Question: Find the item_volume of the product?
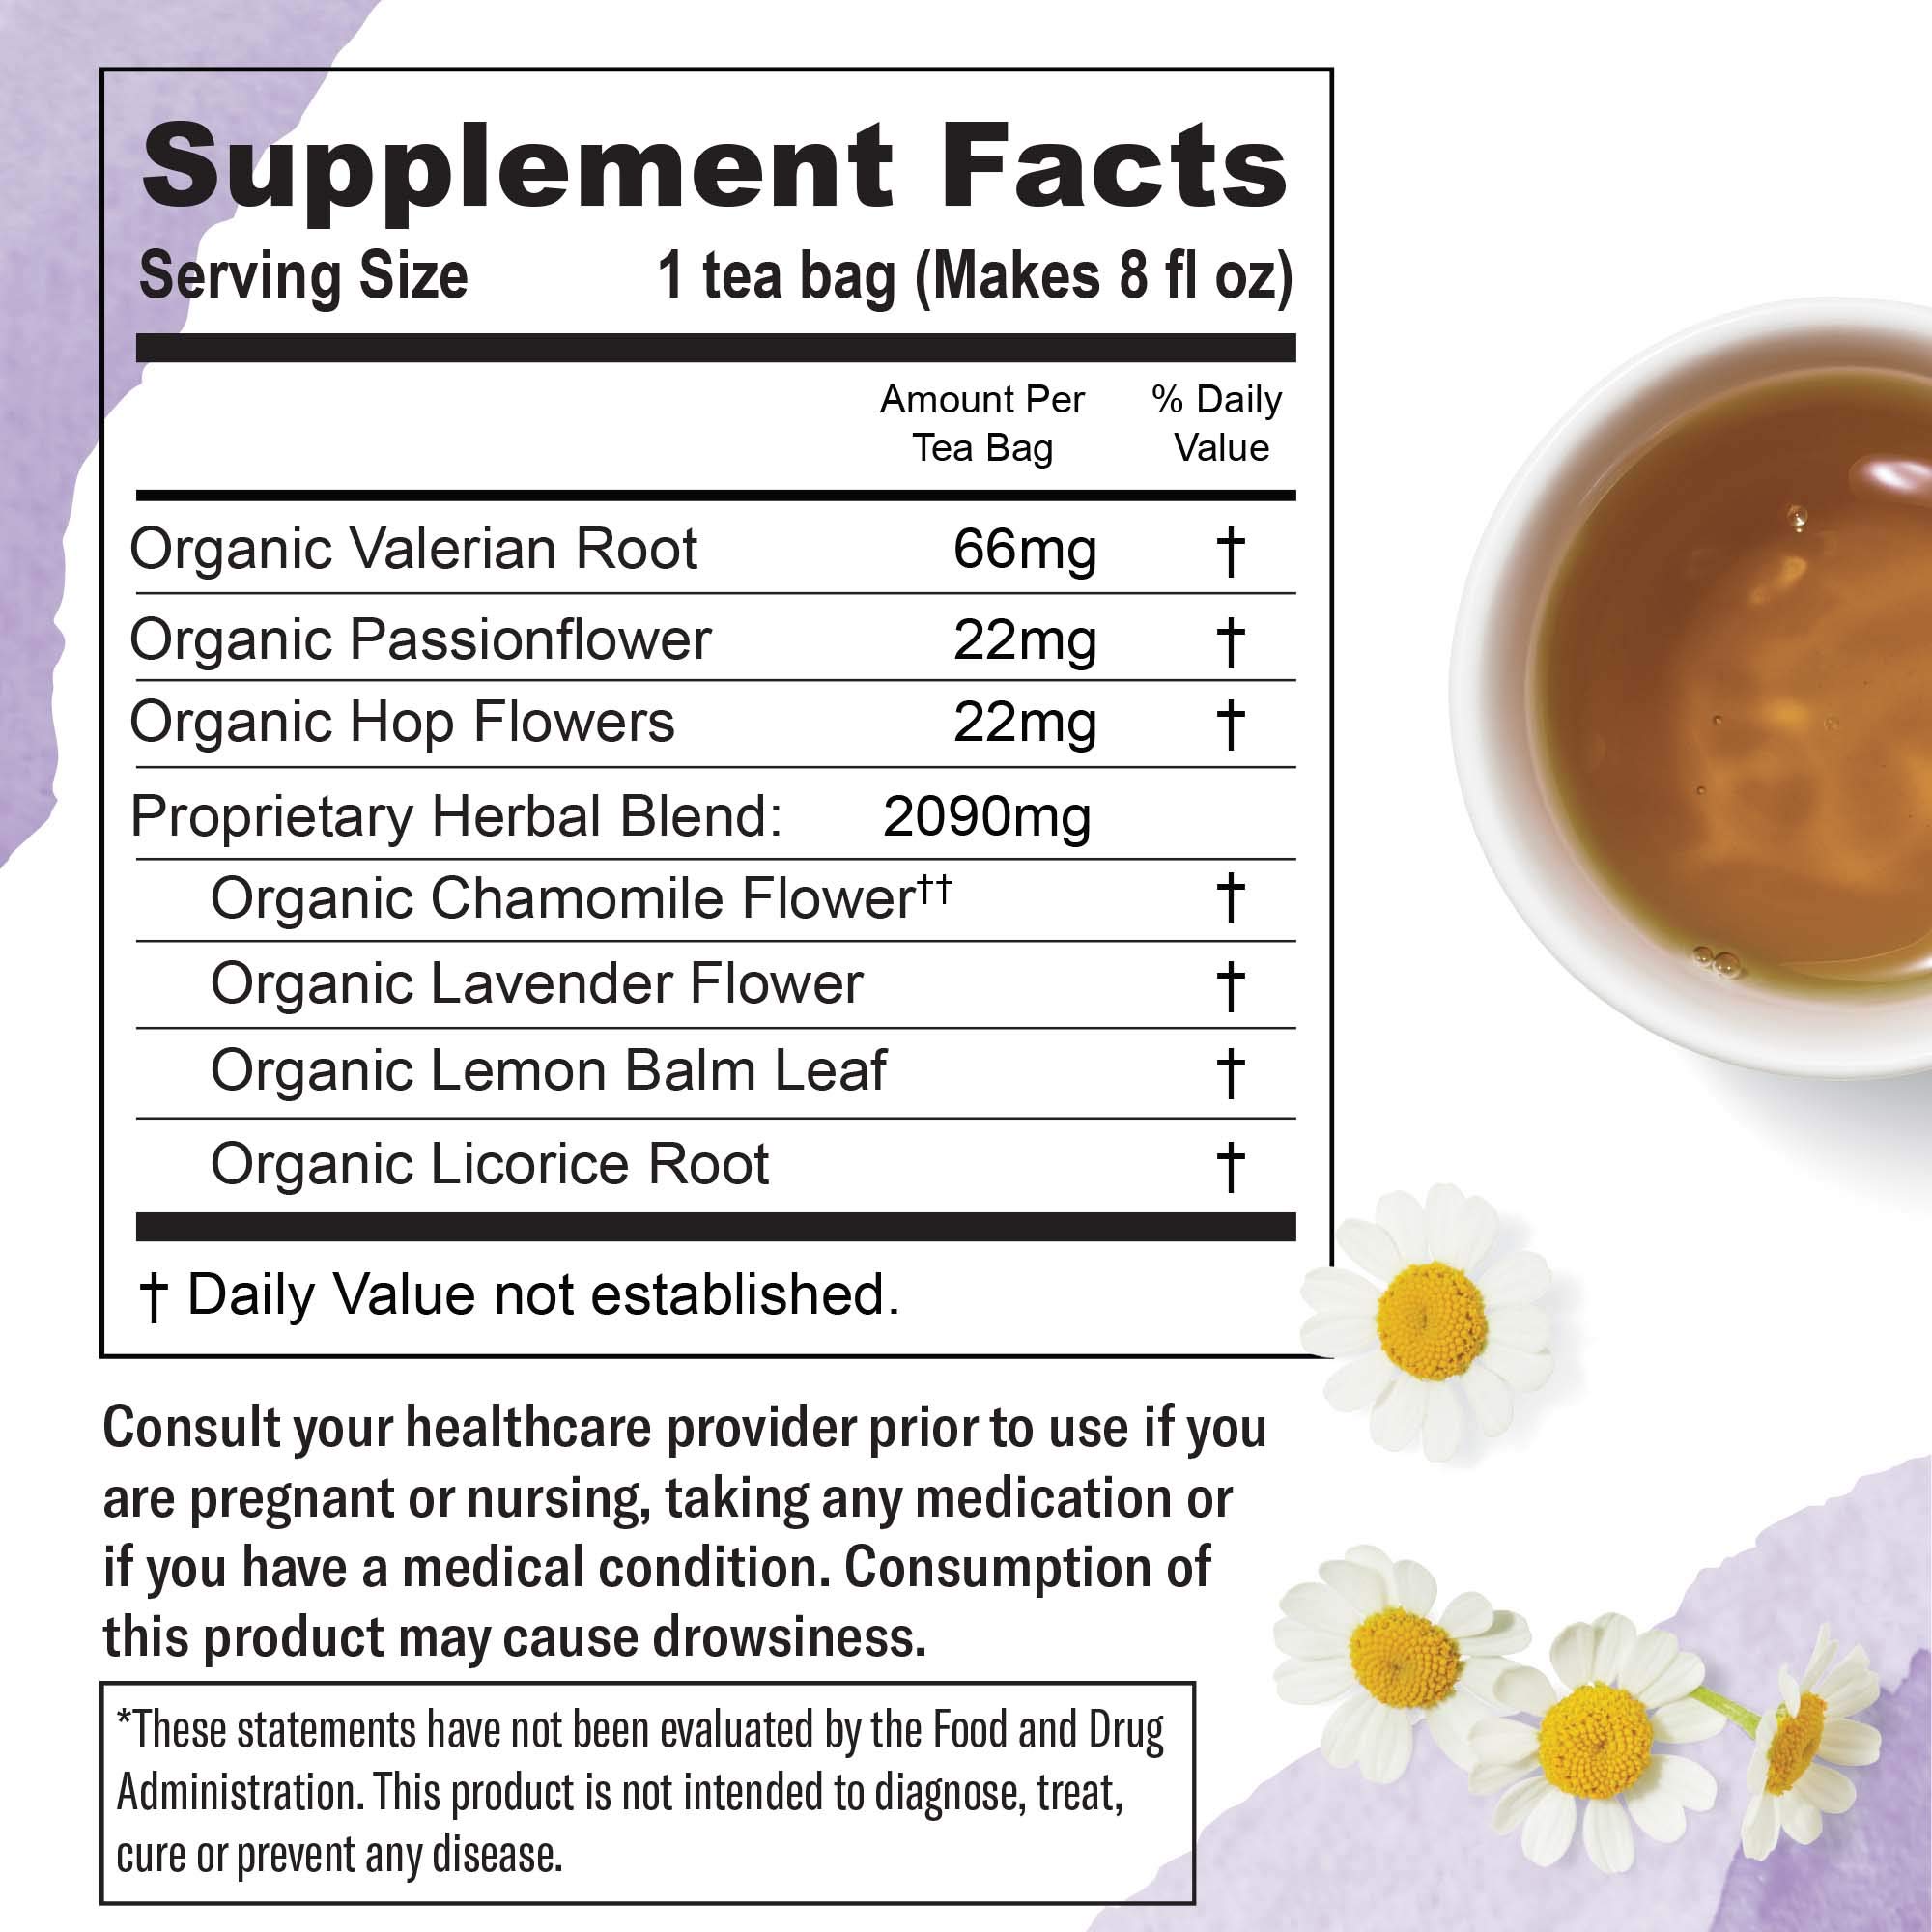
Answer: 8.0 fluid ounce